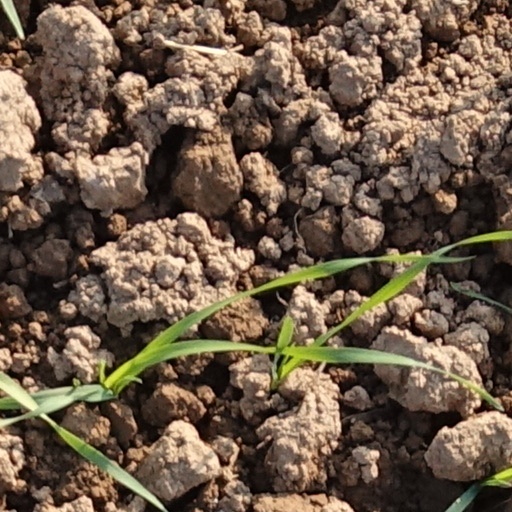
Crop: wheat